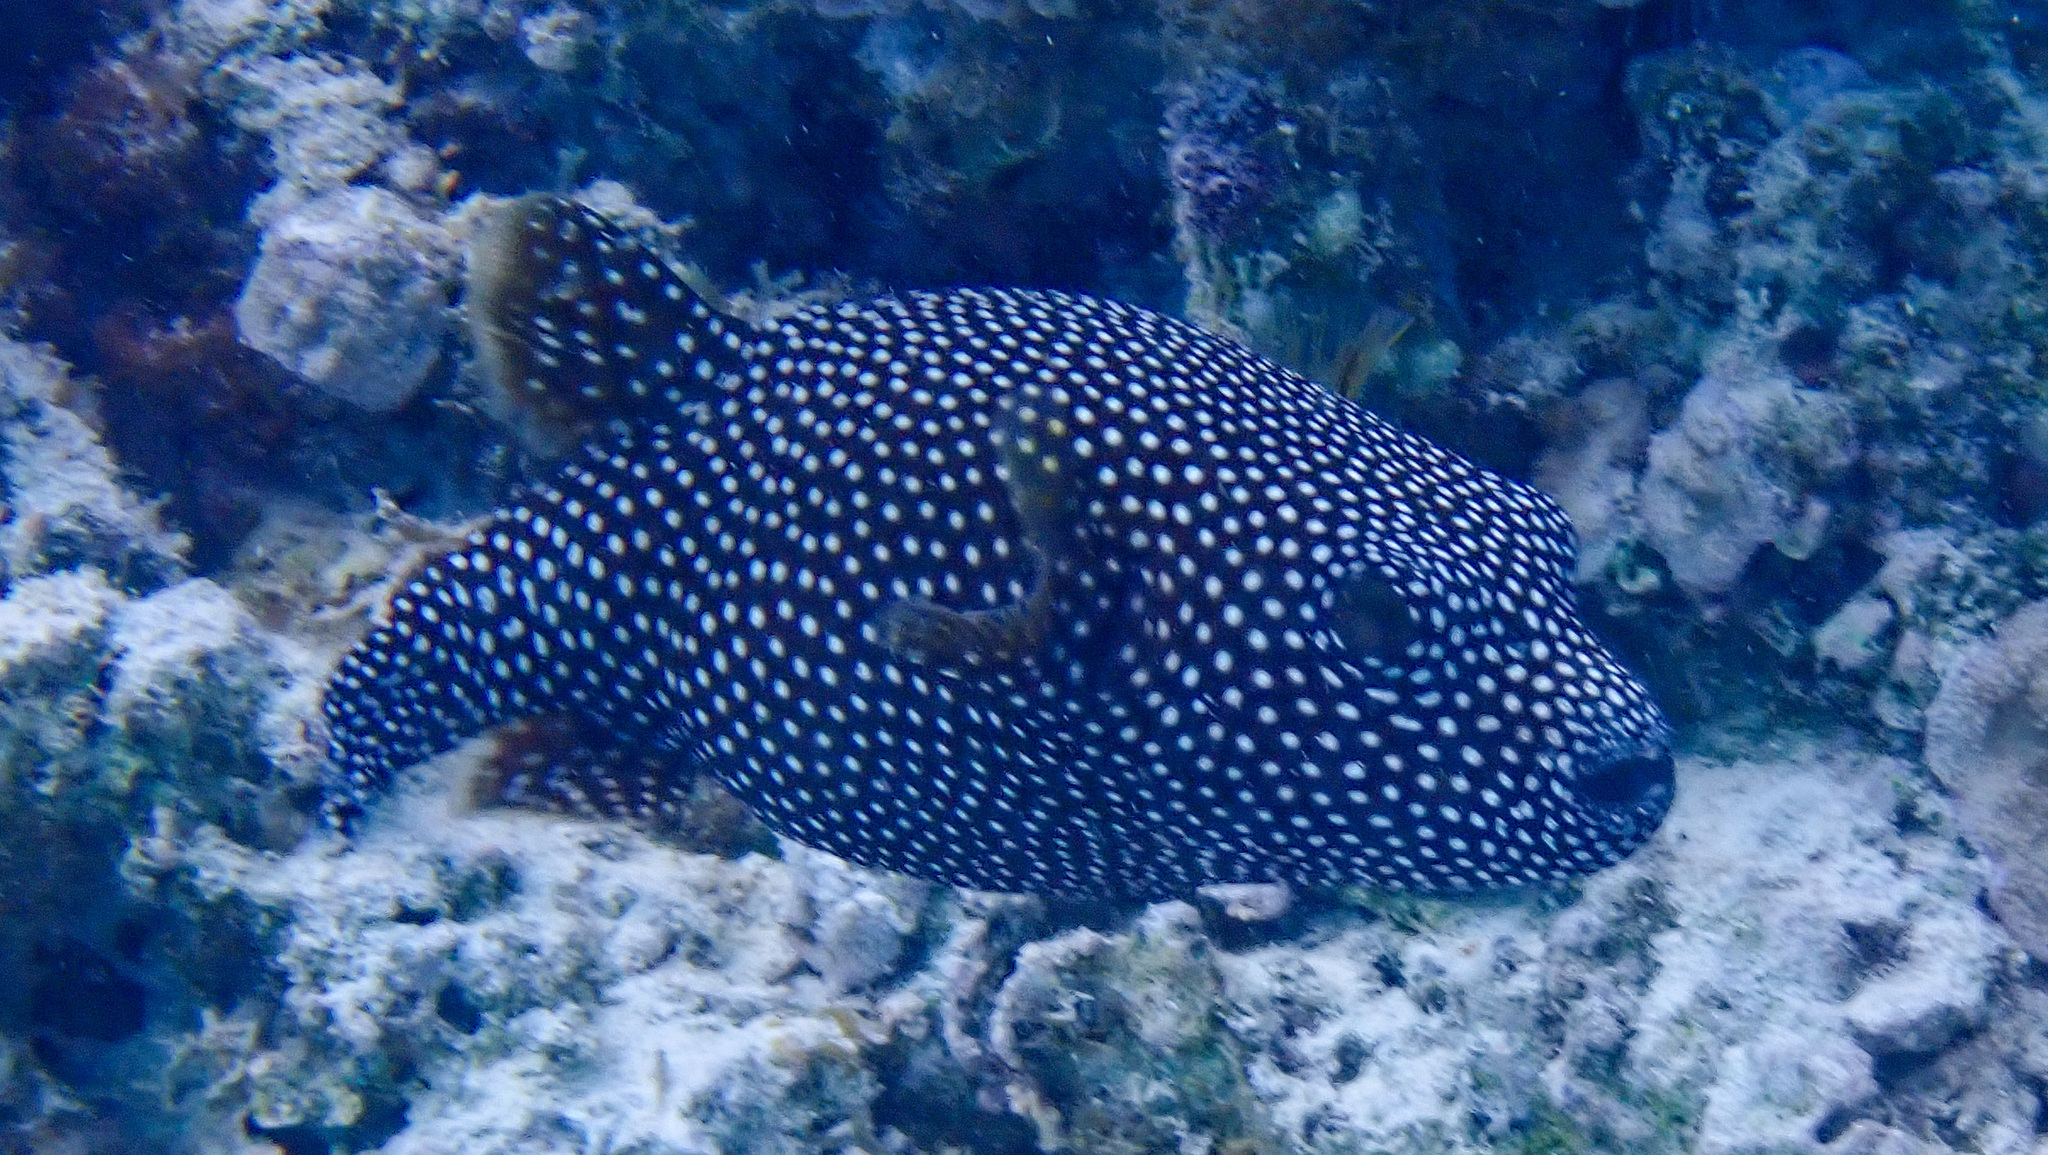
Arothron meleagris (Guineafowl Puffer)